Nicolai Wergeland

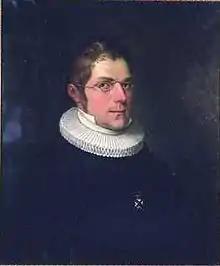

Nicolai Wergeland (9 November 1780 – 25 March 1848) was a Norwegian minister, writer and politician, and a member of the Norwegian Constituent Assembly at Eidsvoll that wrote the Constitution of Norway on 17 May 1814. He was elected as one of two delegates from Kristiansand to the Eidsvoll Assembly in 1814. He represented the unionist side, and came very well prepared to Eidsvoll, bringing his own constitution draft. Along with him from Kristiansand came wholesaler Ole Clausen Mørch.